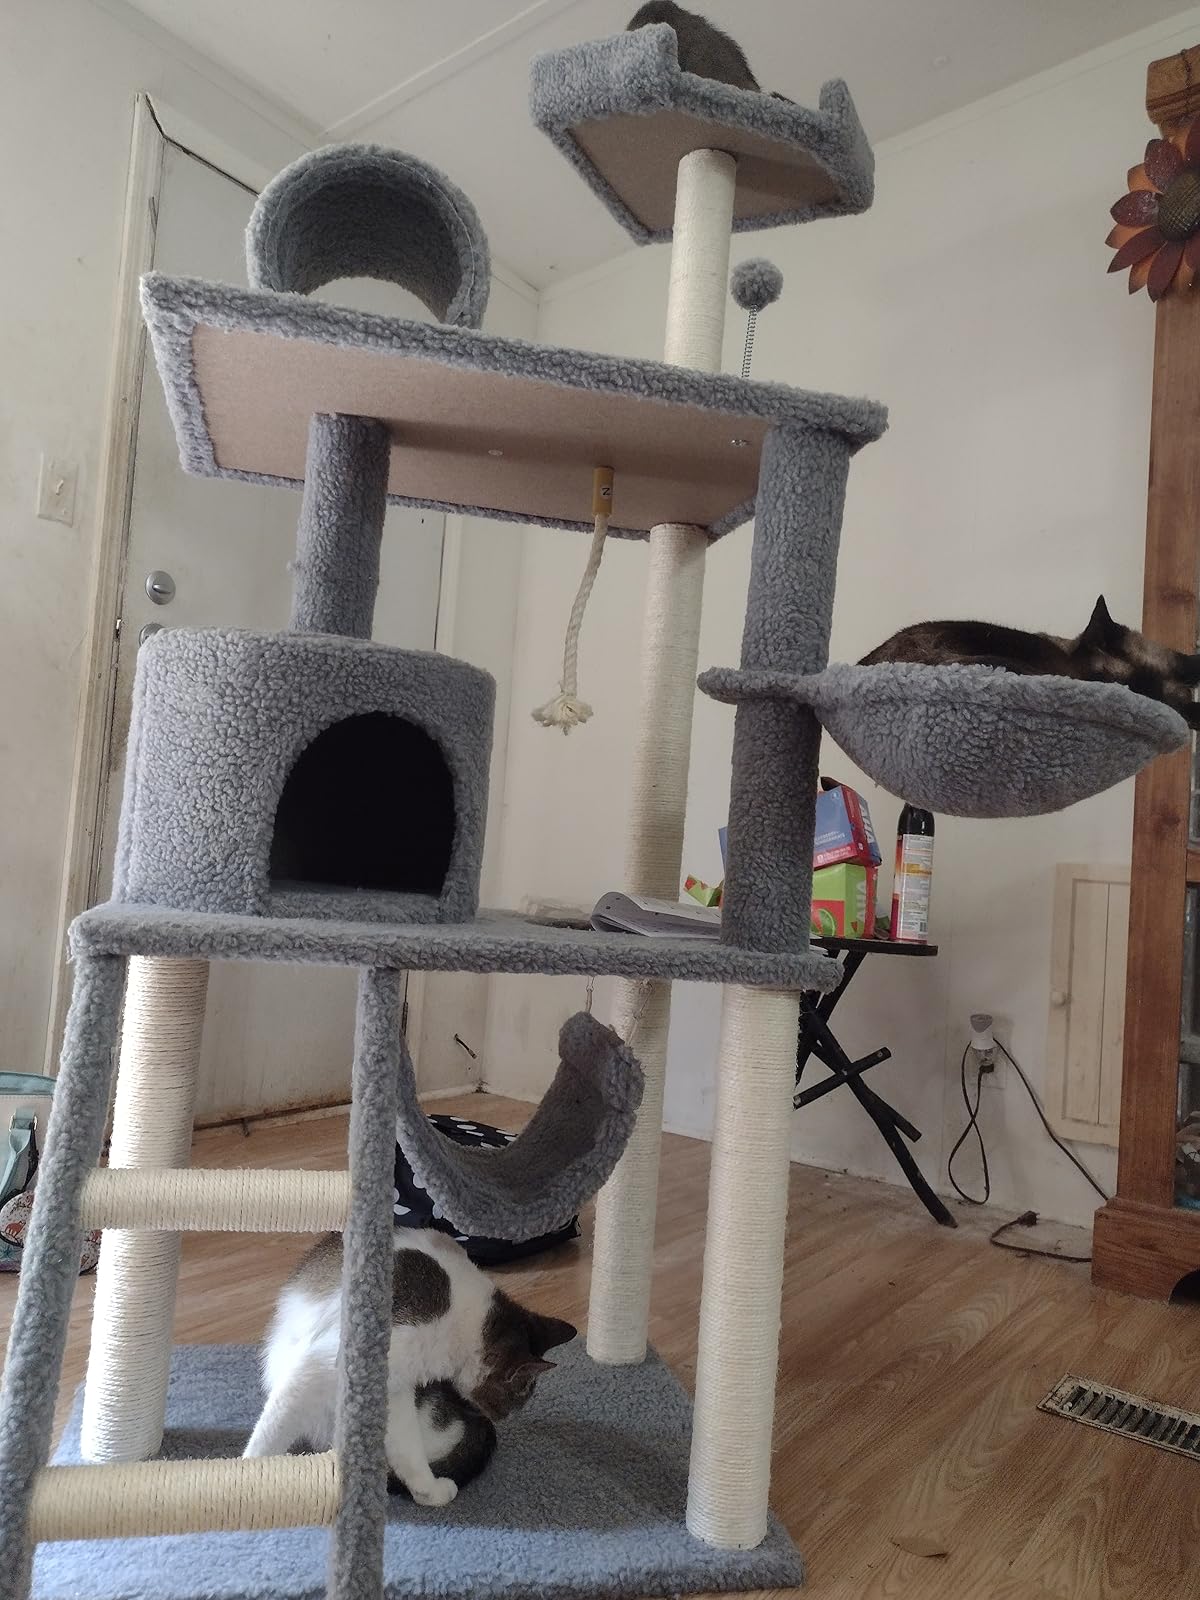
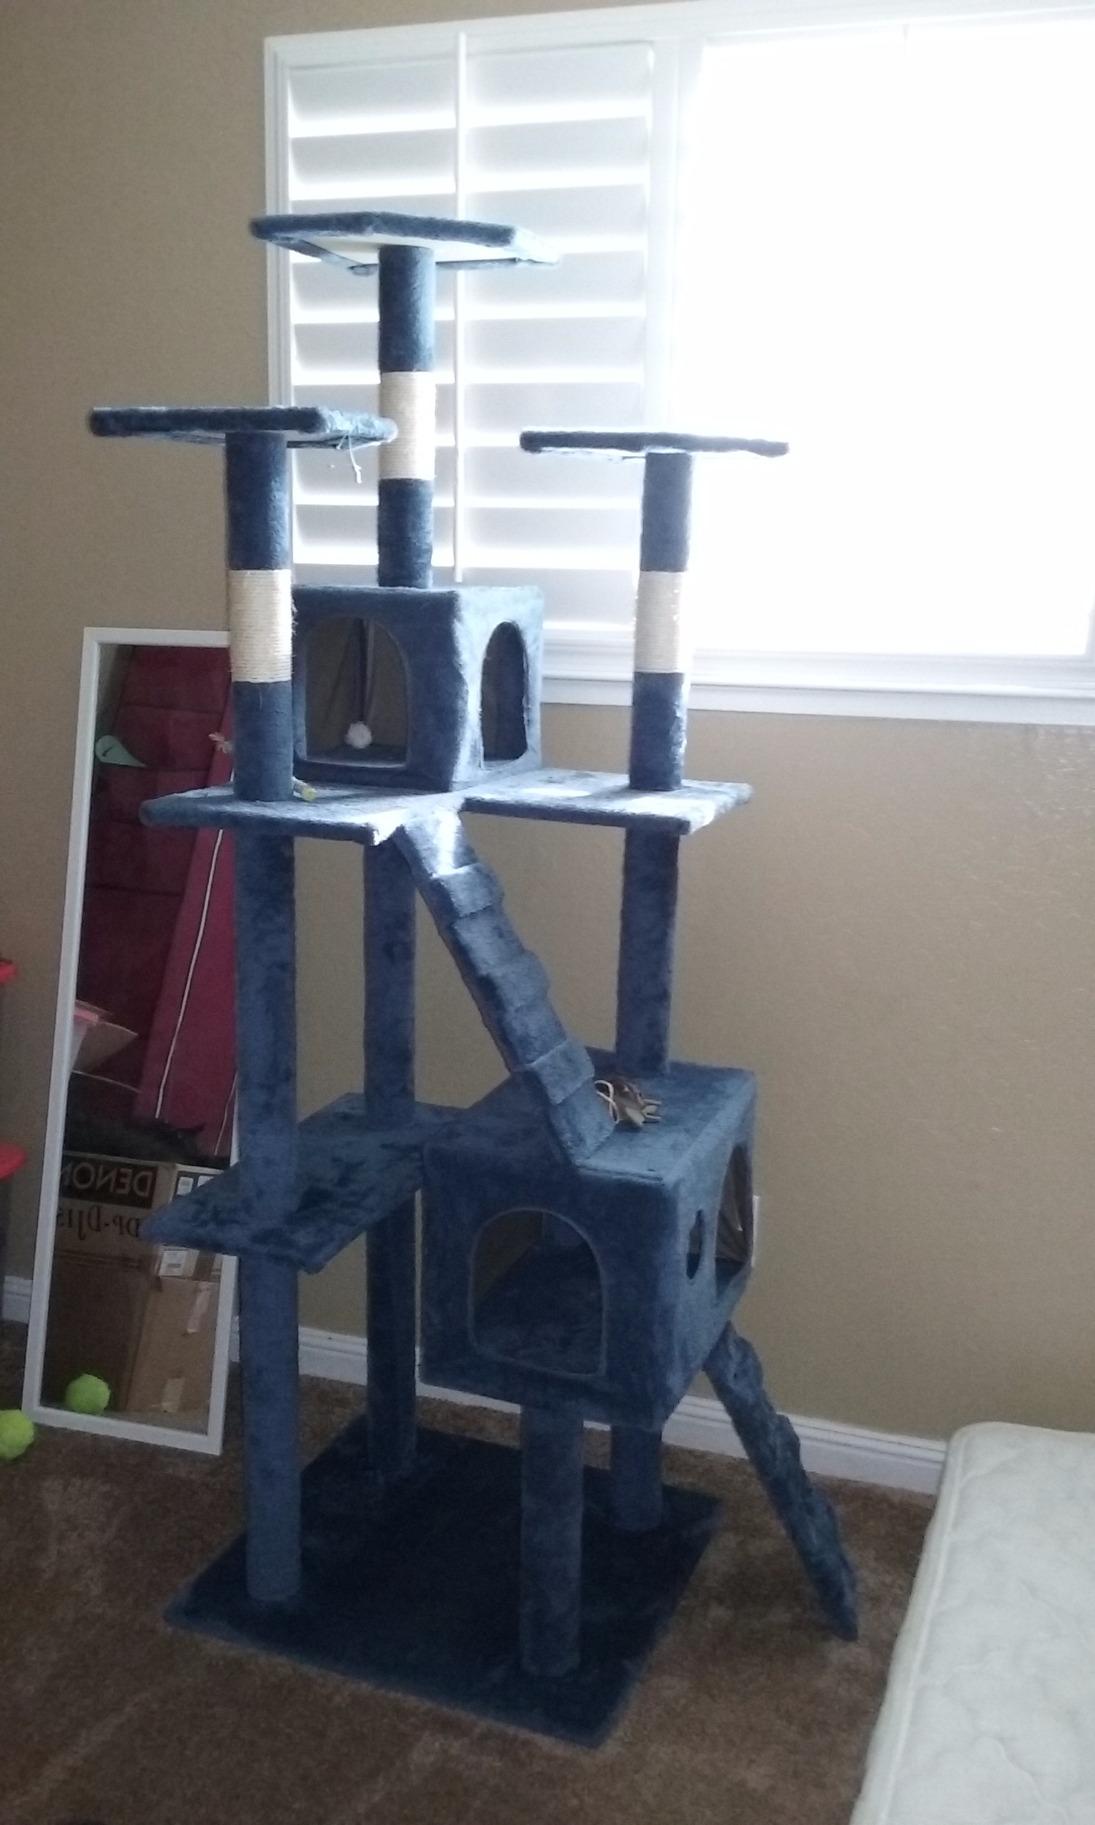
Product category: items_cat tree
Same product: no